Tang performance arts in Dunhuang

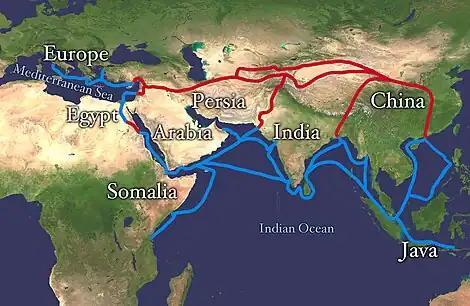
The Silk Road

The Tang dynasty (618-907) was one of the most prosperous dynasties in Chinese history. During this period, people from Central Asia frequently traded with people who lived in the Tang capital Chang'an through the Silk Road.